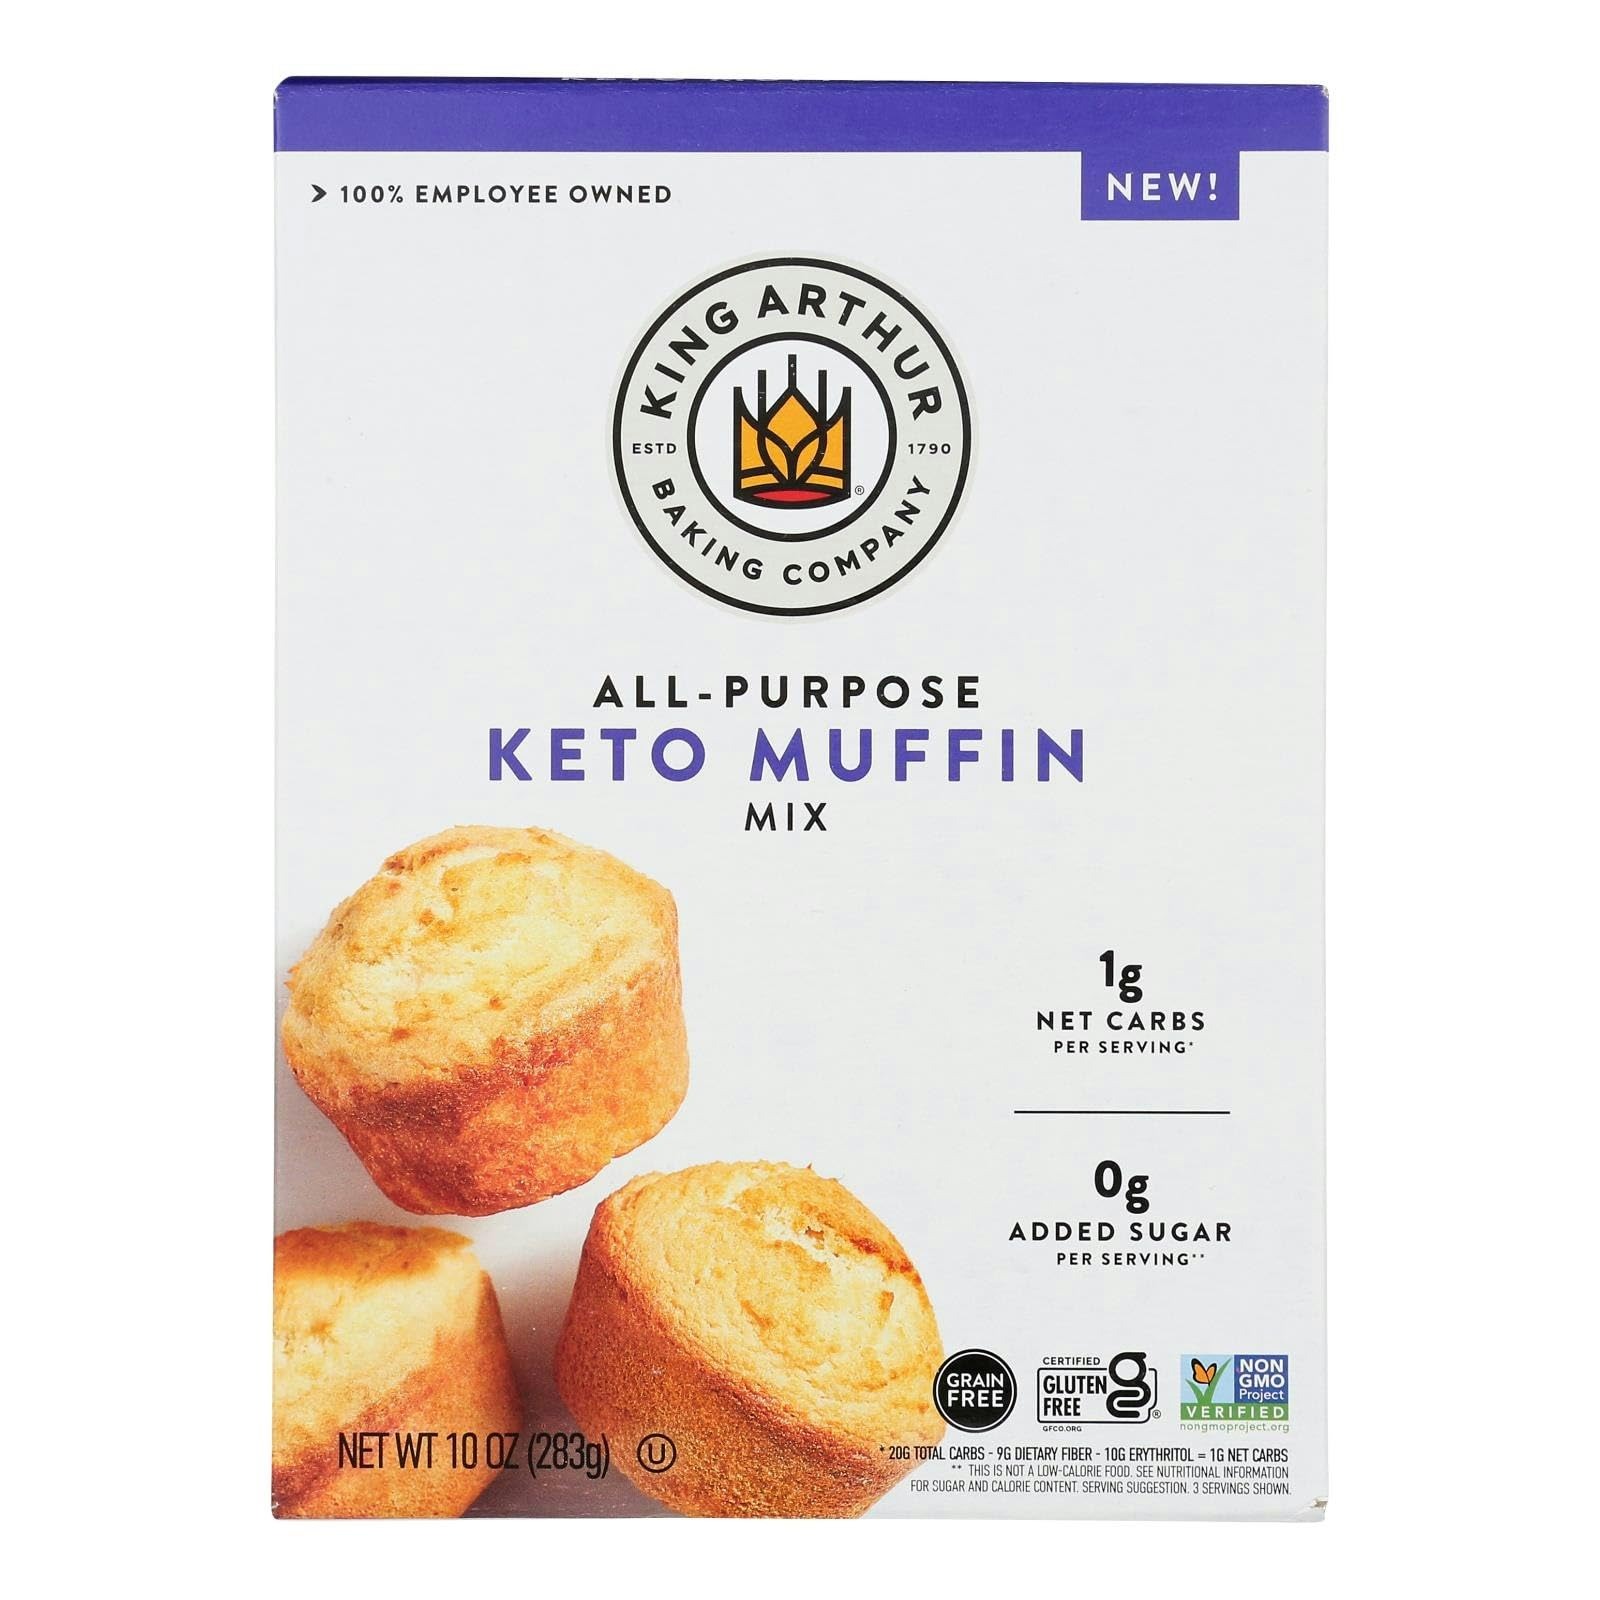
Item Name: Generic K.ing Arthur Baking Company Keto Muffin Mix 10 Ounce (Pack of 8)
Bullet Point 1: Perfect for a variety of dishes, from casual meals to gourmet creations
Bullet Point 2: Packed with natural flavors, bringing out the best in your culinary creations
Bullet Point 3: Ideal for both everyday meals and special occasions, adding a touch of excellence to any dining experience
Product Description: Savor the simple and natural flavor of unsalted tortilla chips, perfect for a crunchy and wholesome snack.
Value: 10.0
Unit: Ounce

Price: 83.99